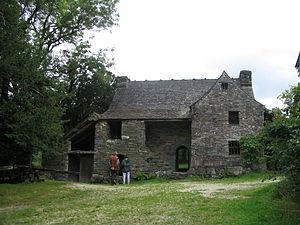
Saint-Rivoal [sɛ̃ʁivwal] est une commune du département du Finistère, dans la région Bretagne, en France. Située dans le canton de Pleyben et l'arrondissement de Châteaulin, elle fait partie de Monts d'Arrée Communauté. Son nom provient du nom de l'un des saints bretons plus ou moins mythiques dénommé sant Riwall ou sant Rioual dont l'étymologie peut être interprété en ri et wal, mais peut aussi avoir à voir avec saint Riware. Longtemps simple trève de Brasparts, Saint-Rivoal fut totalement incluse dans la commune de Brasparts lors de la Révolution française, ne devint paroisse qu'en 1837 et n'accéda à l'indépendance communale qu'en 1925.
Les monts d'Arrée sont un massif montagneux ancien de la Bretagne occidentale faisant partie du massif armoricain. Composés de roches sédimentaires et métamorphiques datant du Paléozoïque, ils marquaient la limite des évêchés de Cornouaille et de Léon. Leur paysage est très proche de ceux de l'Irlande et du Pays de Galles, avec ses rocs qui émergent de la végétation constituée principalement de landes, qui est typique de l'Argoat.